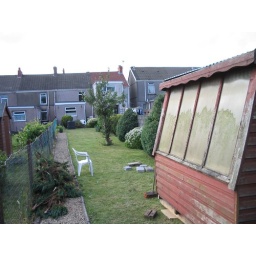
The shed in it's first position, with the door facing towards the back gate, and the floor too close to the ground.